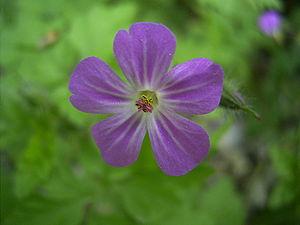
La symétrie florale est une caractéristique phénotypique assez générale des fleurs, dont les divers verticilles s'organisent selon un ou plusieurs plans de symétrie. La plupart des fleurs admettent un axe de symétrie et sont qualifiées d'actinomorphes ou polysymétriques, celles n'ayant qu'un plan de symétrie étant dites zygomorphes ou monosymétriques. Dans ce cas toutefois la zygomorphie peut s'appliquer à certains verticilles floraux mais pas à tous, le calice par exemple pouvant être actinomorphe. De rares espèces, comme celles des genres Maranta ou Canna, ont des fleurs dépourvues de tout plan de symétrie.
L'Alblasserwaard est une région naturelle néerlandaise située dans la partie sud-est de la Hollande-Méridionale. La région a une superficie d'environ 25 000 hectares et compte environ 170 000 habitants. La région tire son nom de la rivière Alblas qui la traverse.